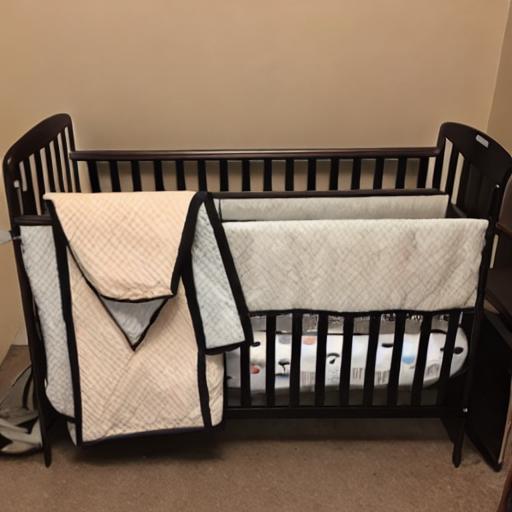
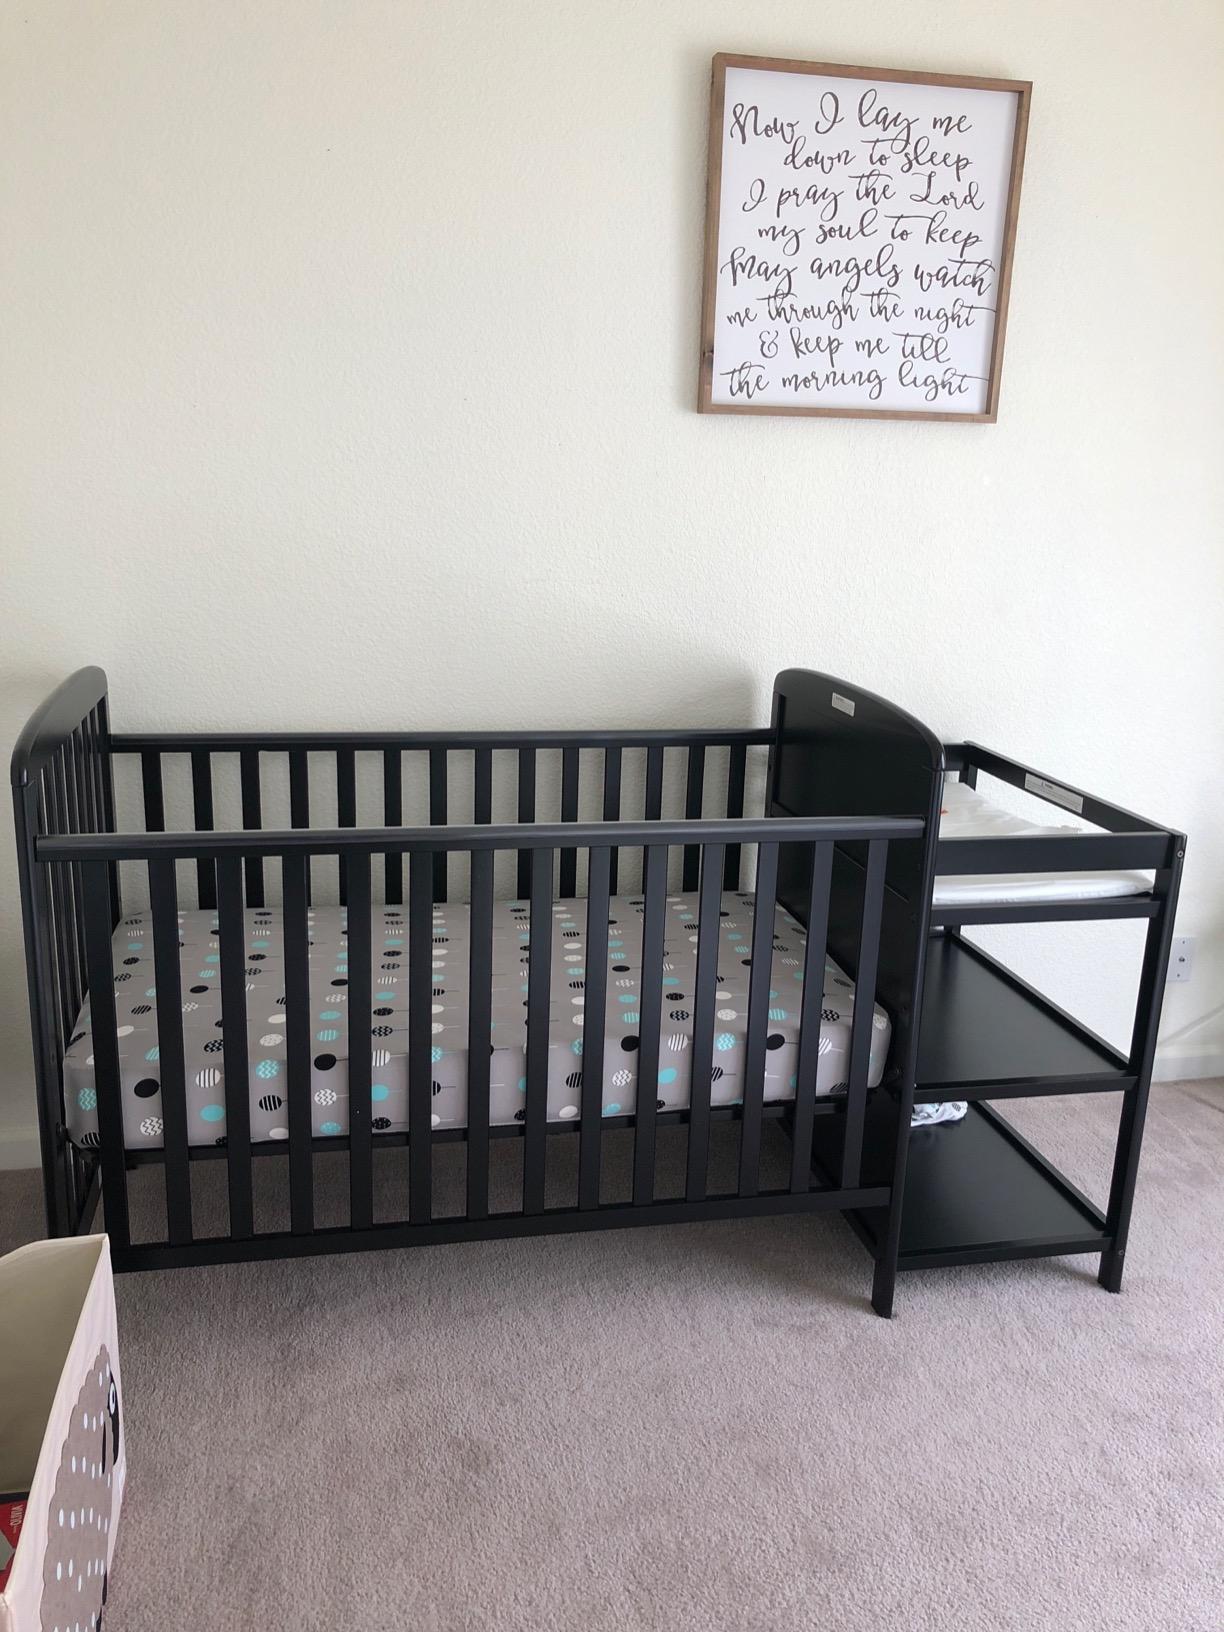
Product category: products_crib
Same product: no